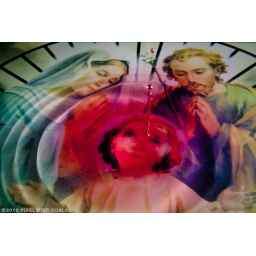
experimental series created using glass printed icon image immersed in water &amp;amp; attacked with an eyedropper full of blood.